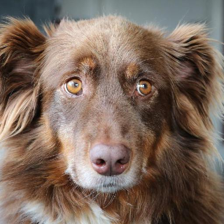
Label: animals